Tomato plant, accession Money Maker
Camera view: bottom (45 deg); turntable rotation: 0 degrees
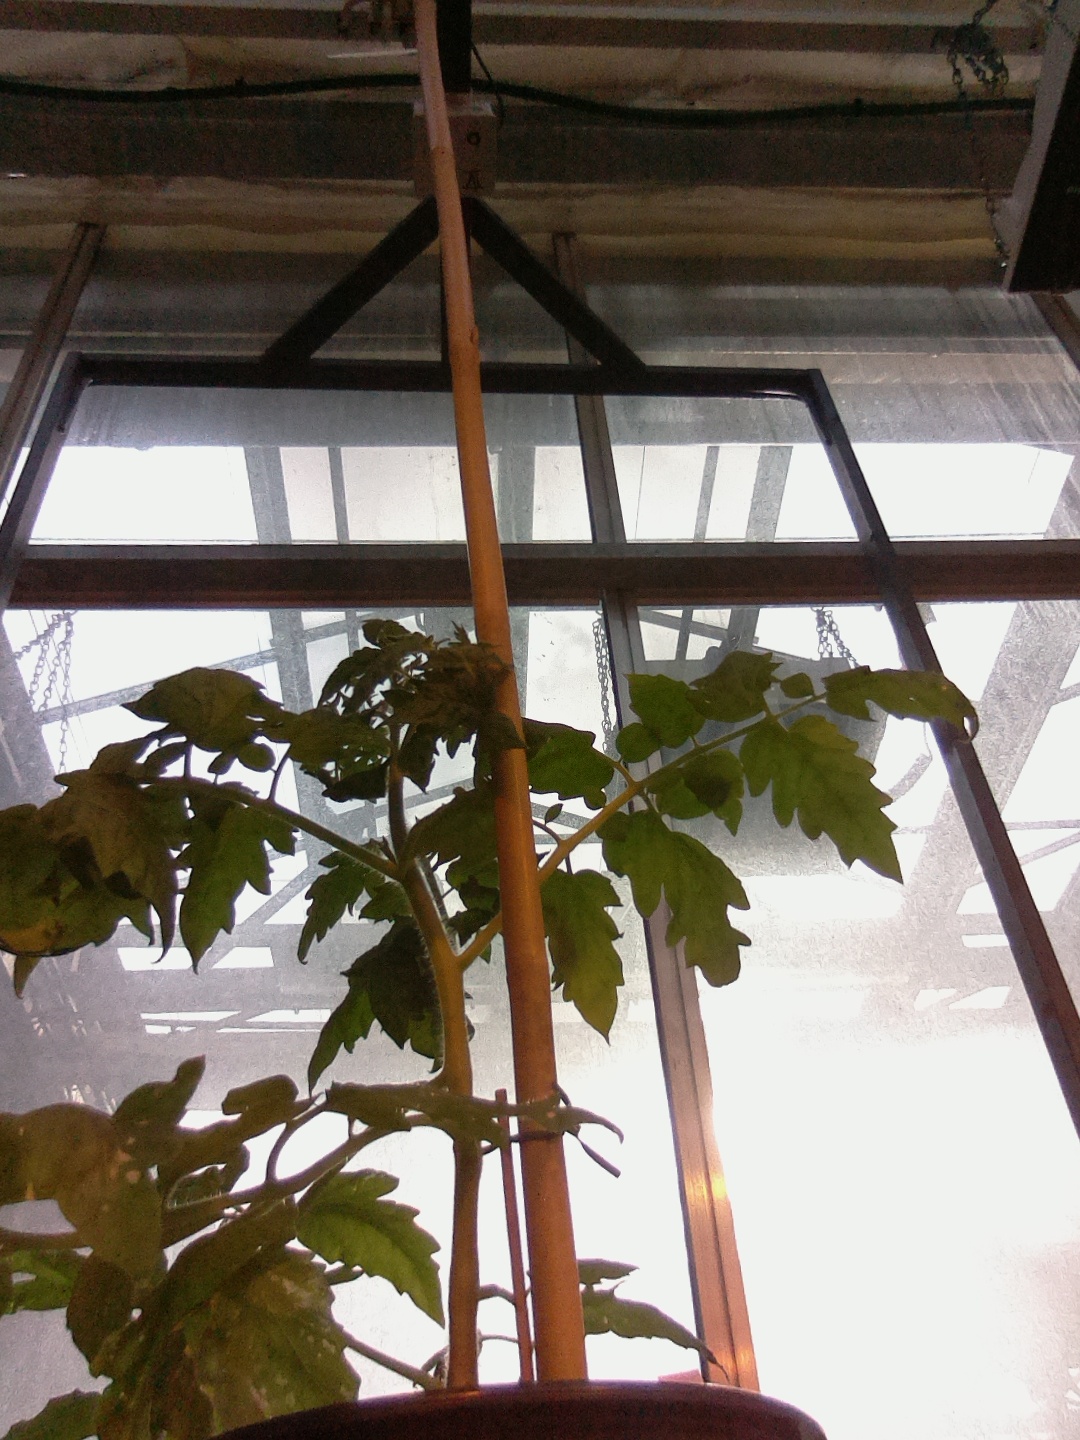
BBCH growth stage 14: 8 of true leaves visible